Decline and fall of Pedro II of Brazil

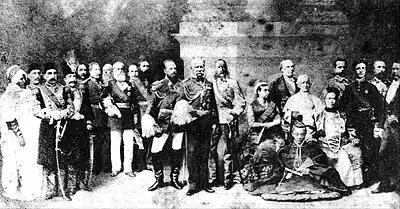
""The World's Sovereigns"". By 1889 Emperor Pedro II (left in a dark tunic, white pants, and sash) had achieved a place of prominence on the world stage for both Brazil and him.

There was large-scale development during this period, which anticipated similar initiatives in European countries. In 1850, there were 50 factories valued at more than Rs7.000:000$000. At the end of the Imperial period in 1889, Brazil had 636 factories (representing an annual rate of increase of 6.74% from 1850) valued at approximately Rs401.630:600$000 (annual growth rate of 10.94% since 1850). As one historian reported, "building in the 1880s was the second greatest in absolute terms in Brazil's entire history. Only eight countries in the entire world laid more track in the decade than The Brazilian Empire." The first railroad line, with only 15 kilometers, was opened on 30 April 1854 at a time when many European countries had no rail service. By 1868, there were 718 kilometers of railroad lines, and by the end of the Brazilian Empire in 1889, this had grown to 9,200 kilometers (with another 9,000 kilometers under construction), making it the country with "the largest rail network in South and Latin America and also the ninth country with the largest rail network in the world".